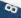
Number: 8